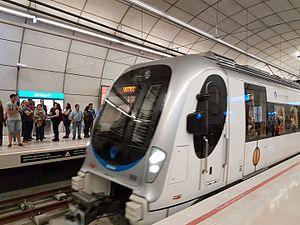
La série 950 d'Euskotren sera constituée de 28 automotrices électriques dont 18 ont déjà été livrées en 2019. Ces trains ont été conçus sur la base des rames de la série 900, bien qu'elles ne disposent que de trois voitures au lieu de quatre. Cette nouvelle série de trains a permis de remplacer les rames des séries 3500 et 200, construites respectivement au cours des années 1977–1978 et 1983–1985.